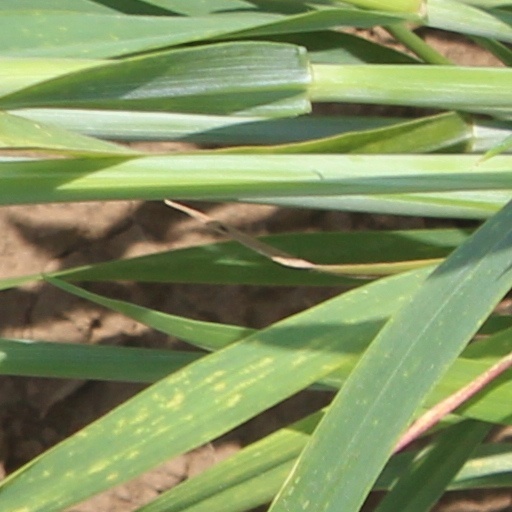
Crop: wheat